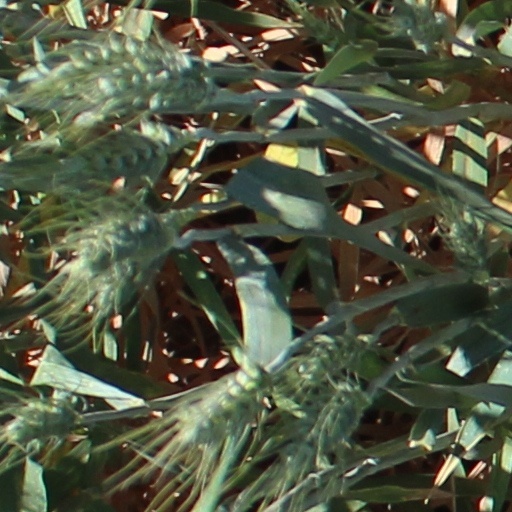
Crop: wheat